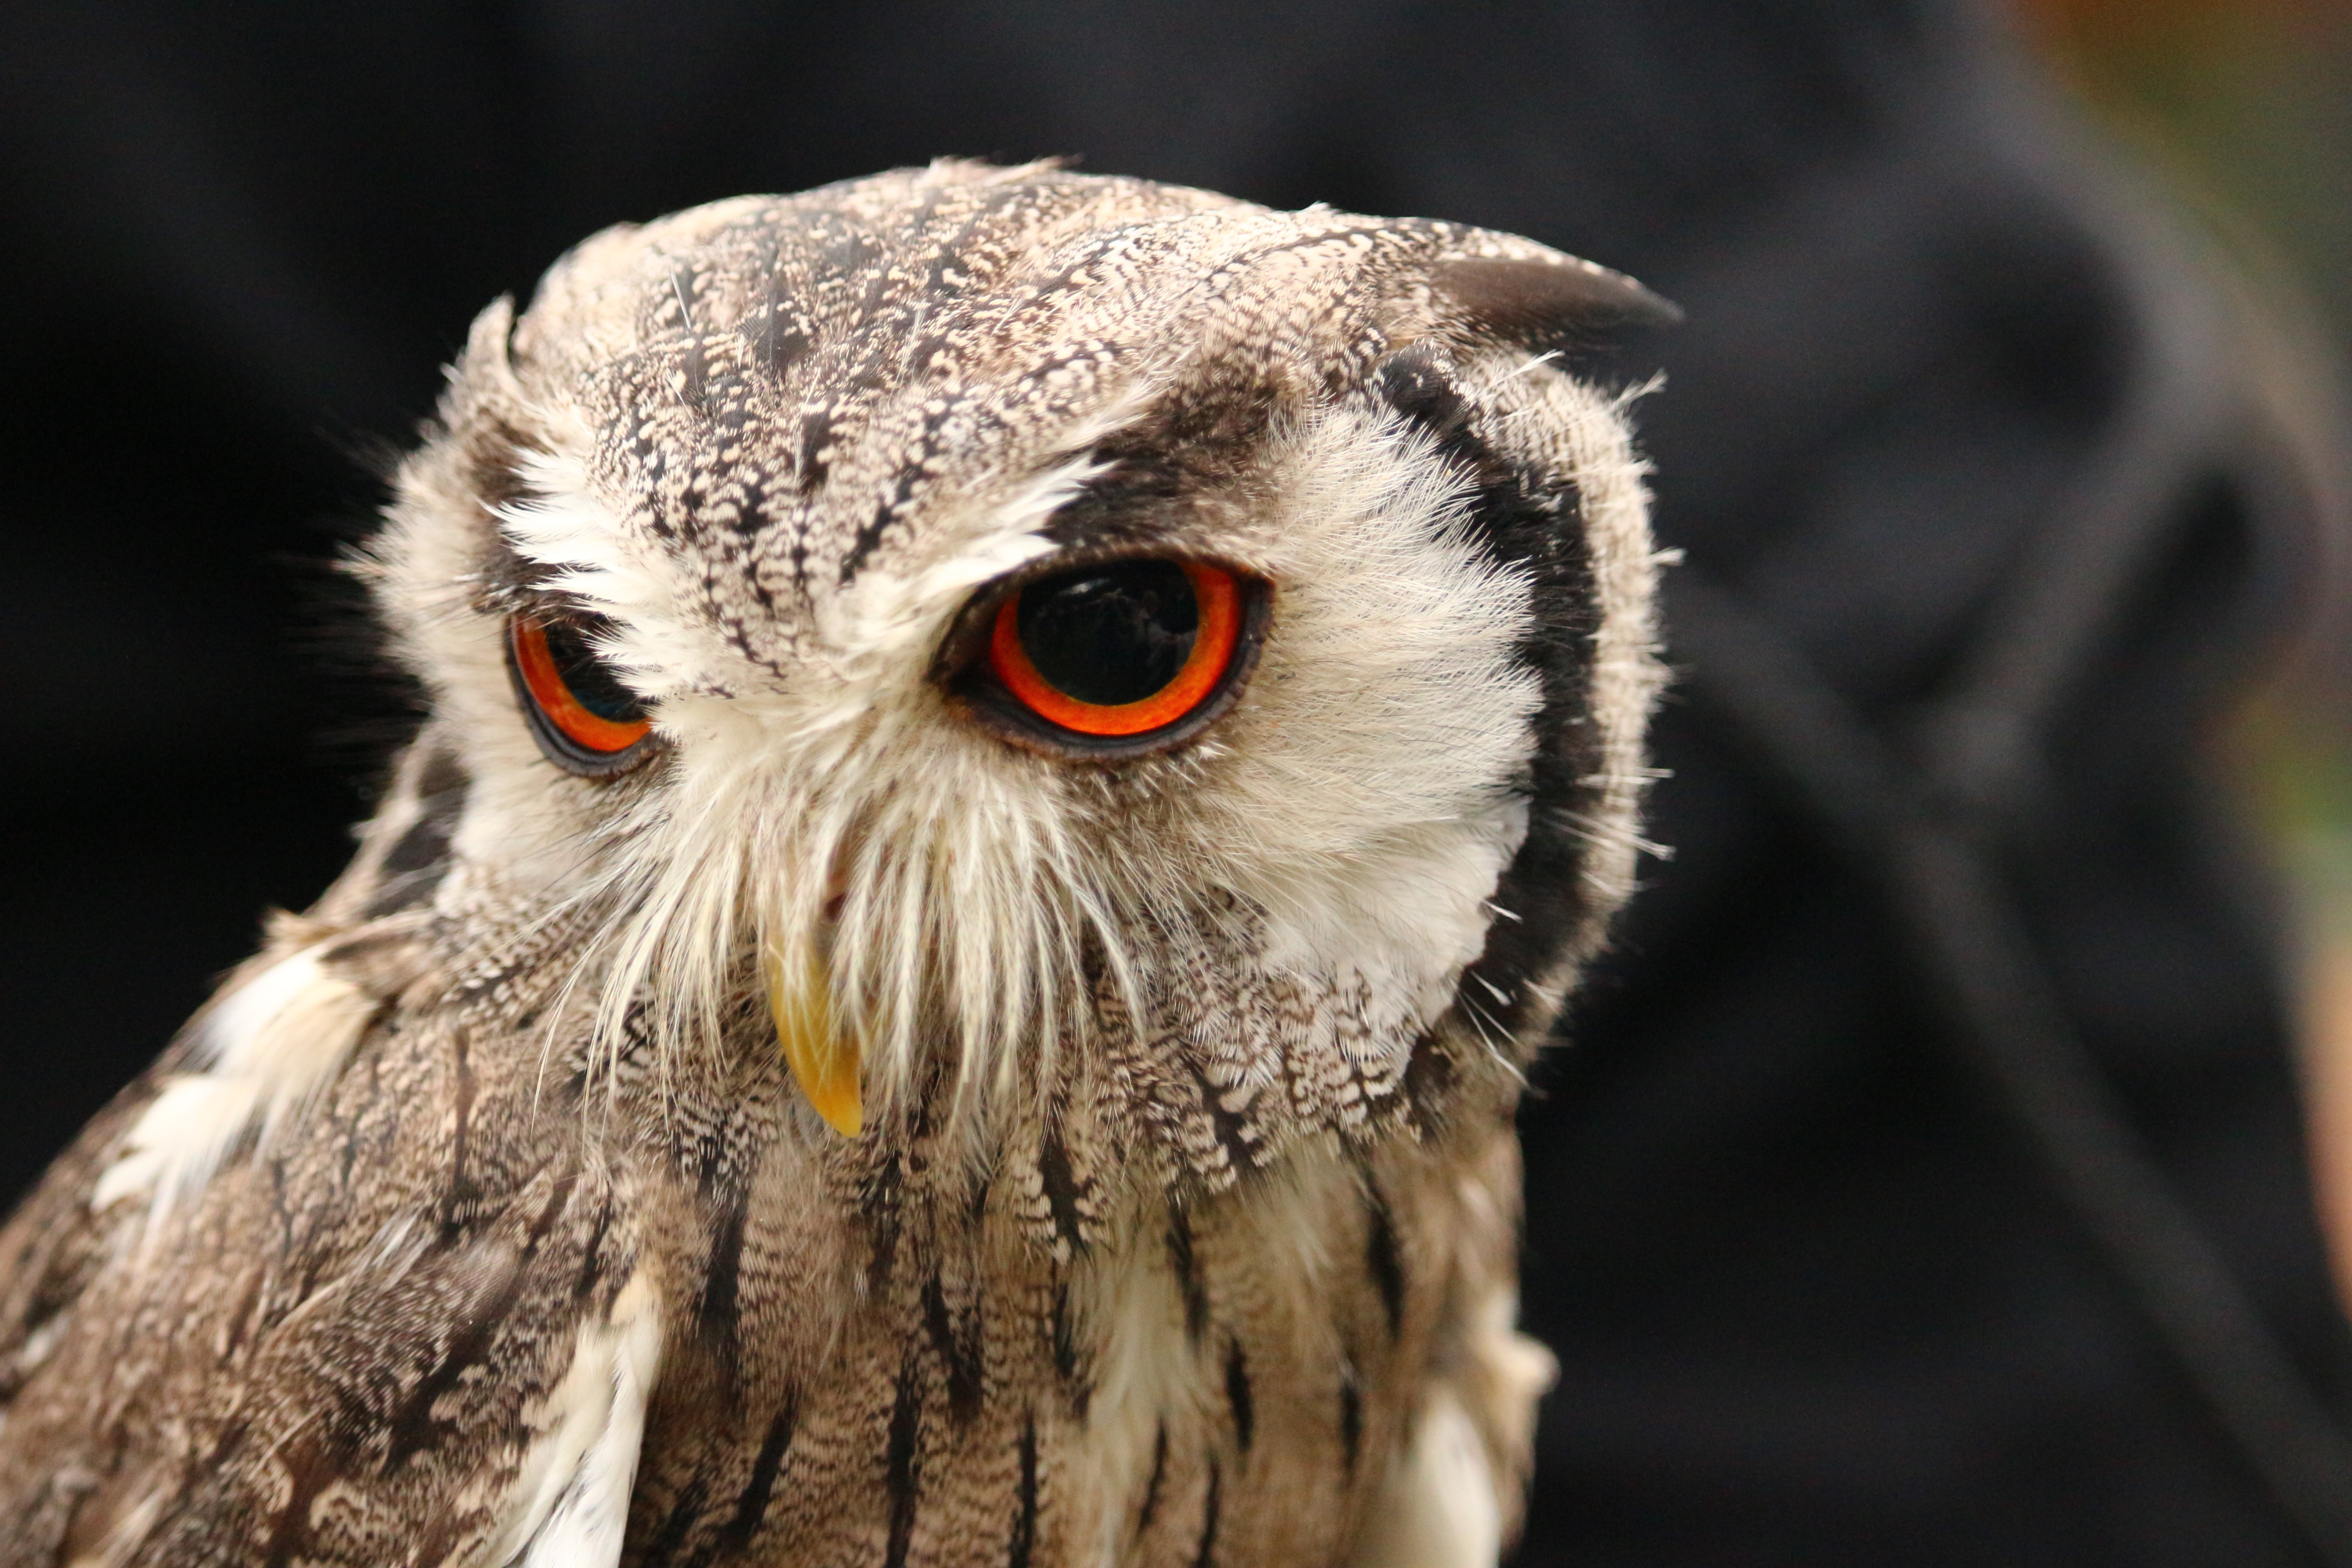
bird, wing, wildlife, beak, owl, fauna, raptor, bird of prey, close up, vertebrate, wild bird, falcon, great grey owl, screech owl, accipitriformes